Book of Daniel

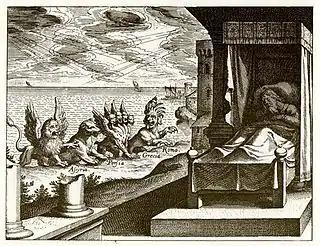
Engraving of Daniel's vision of the four beasts in chapter 7 by Matthäus Merian, 1630

It is generally accepted that Daniel originated as a collection of Aramaic court tales, later expanded by Hebrew revelations. The court tales may have originally circulated independently, but the edited collection was probably composed in the third or early second-century BC. Chapter 1 was composed in Aramaic at this time as a brief introduction to provide historical context, introduce the characters of the tales, and explain how Daniel and his friends came to Babylon. The visions of chapters 7–12 were added, and chapter 1 was translated into Hebrew at the third stage when the final book was being drawn together. This final stage, marking the composition of the book of Daniel, took place between the desecration of the Temple by Antiochus IV Epiphanes in 167 and his death in 164 BC.